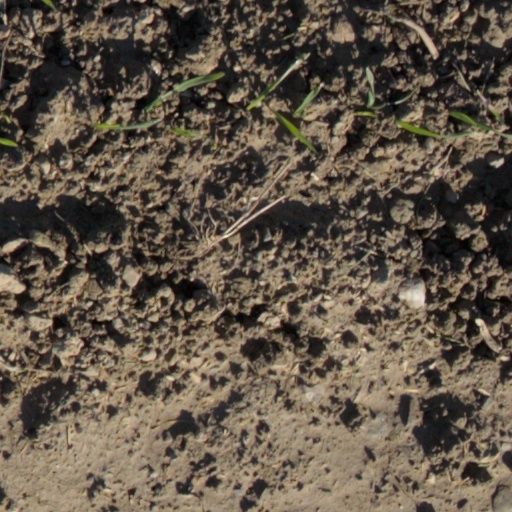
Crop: wheat